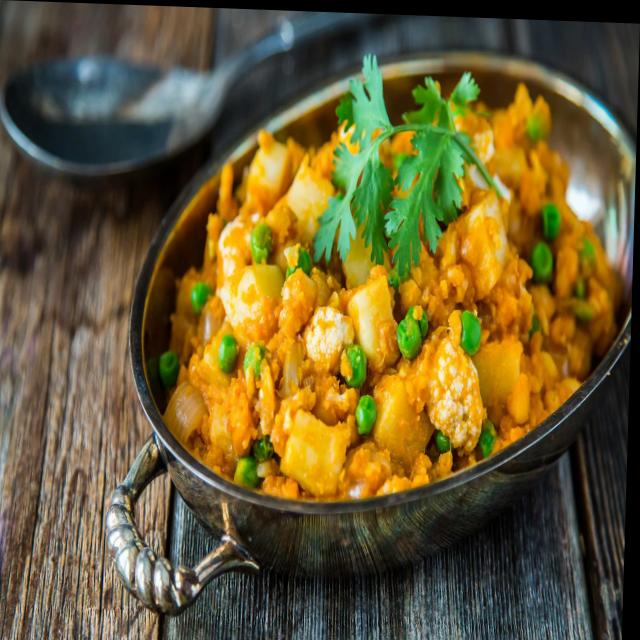
Dish: aloo_gobi